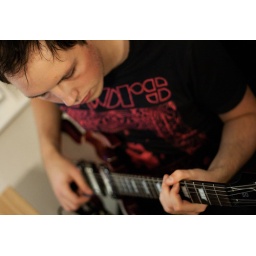
Working on 'The Well Travelled Road'. Recording electric guitar in the home studio.